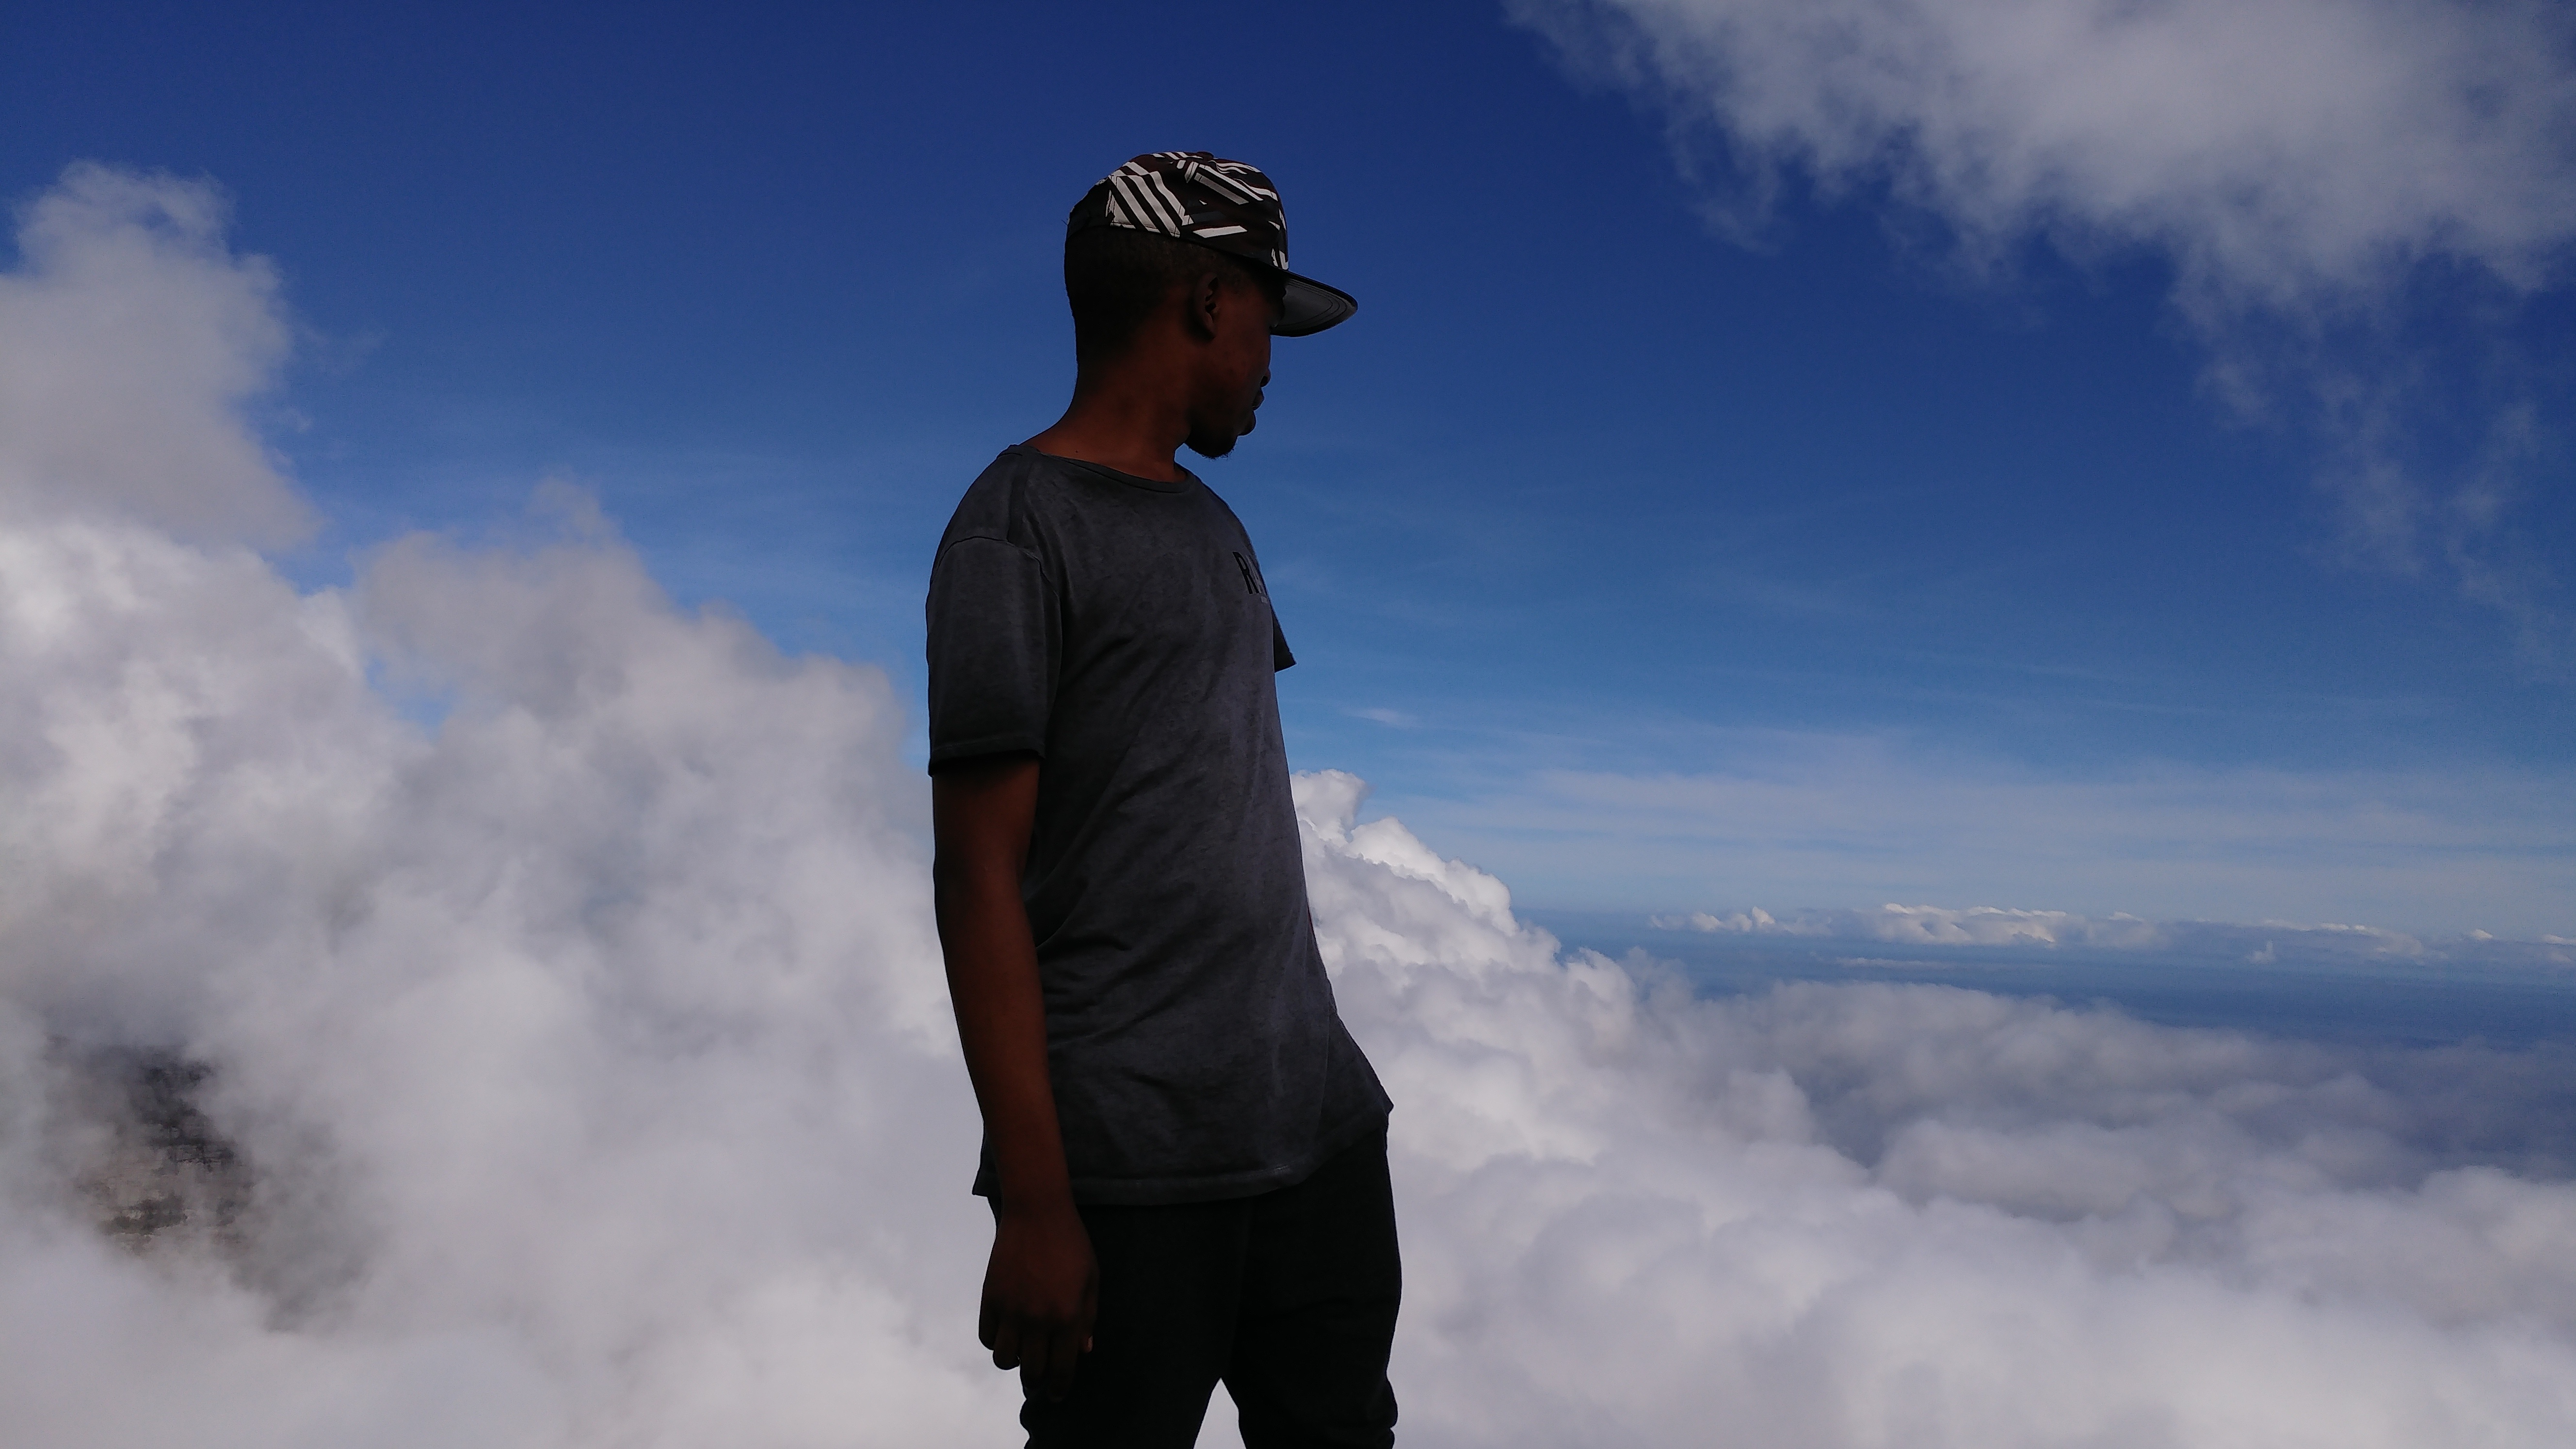
mountain, snow, winter, cloud, sky, sunlight, mountain range, weather, blue, summit, mountaineering, meteorological phenomenon, atmospheric phenomenon, atmosphere of earth, mountainous landforms